Charles Howell III

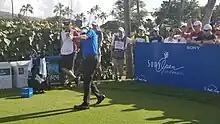
Howell III at the 2018 Sony Open in Hawaii.

Howell played in 28 events on the PGA Tour in the 2017–18 PGA Tour Season and made the cut in 24 of them. His best finish was a T4 in the OHL Classic at Mayakoba. He earned $2,179,725 and finished 53rd in the season-long FedEx Cup.